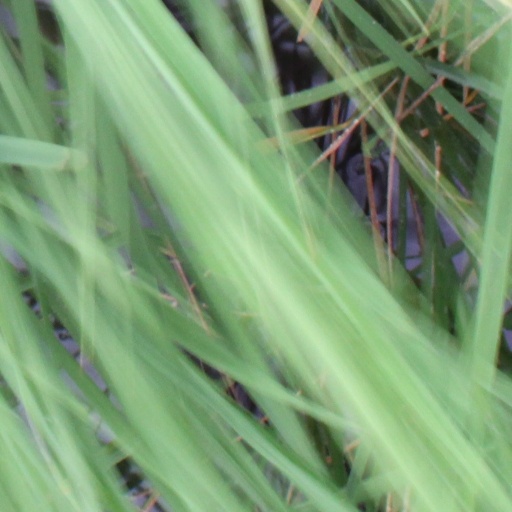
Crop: rice